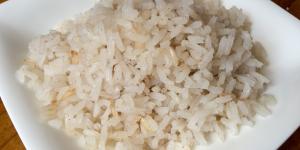
arroz con coco costeno